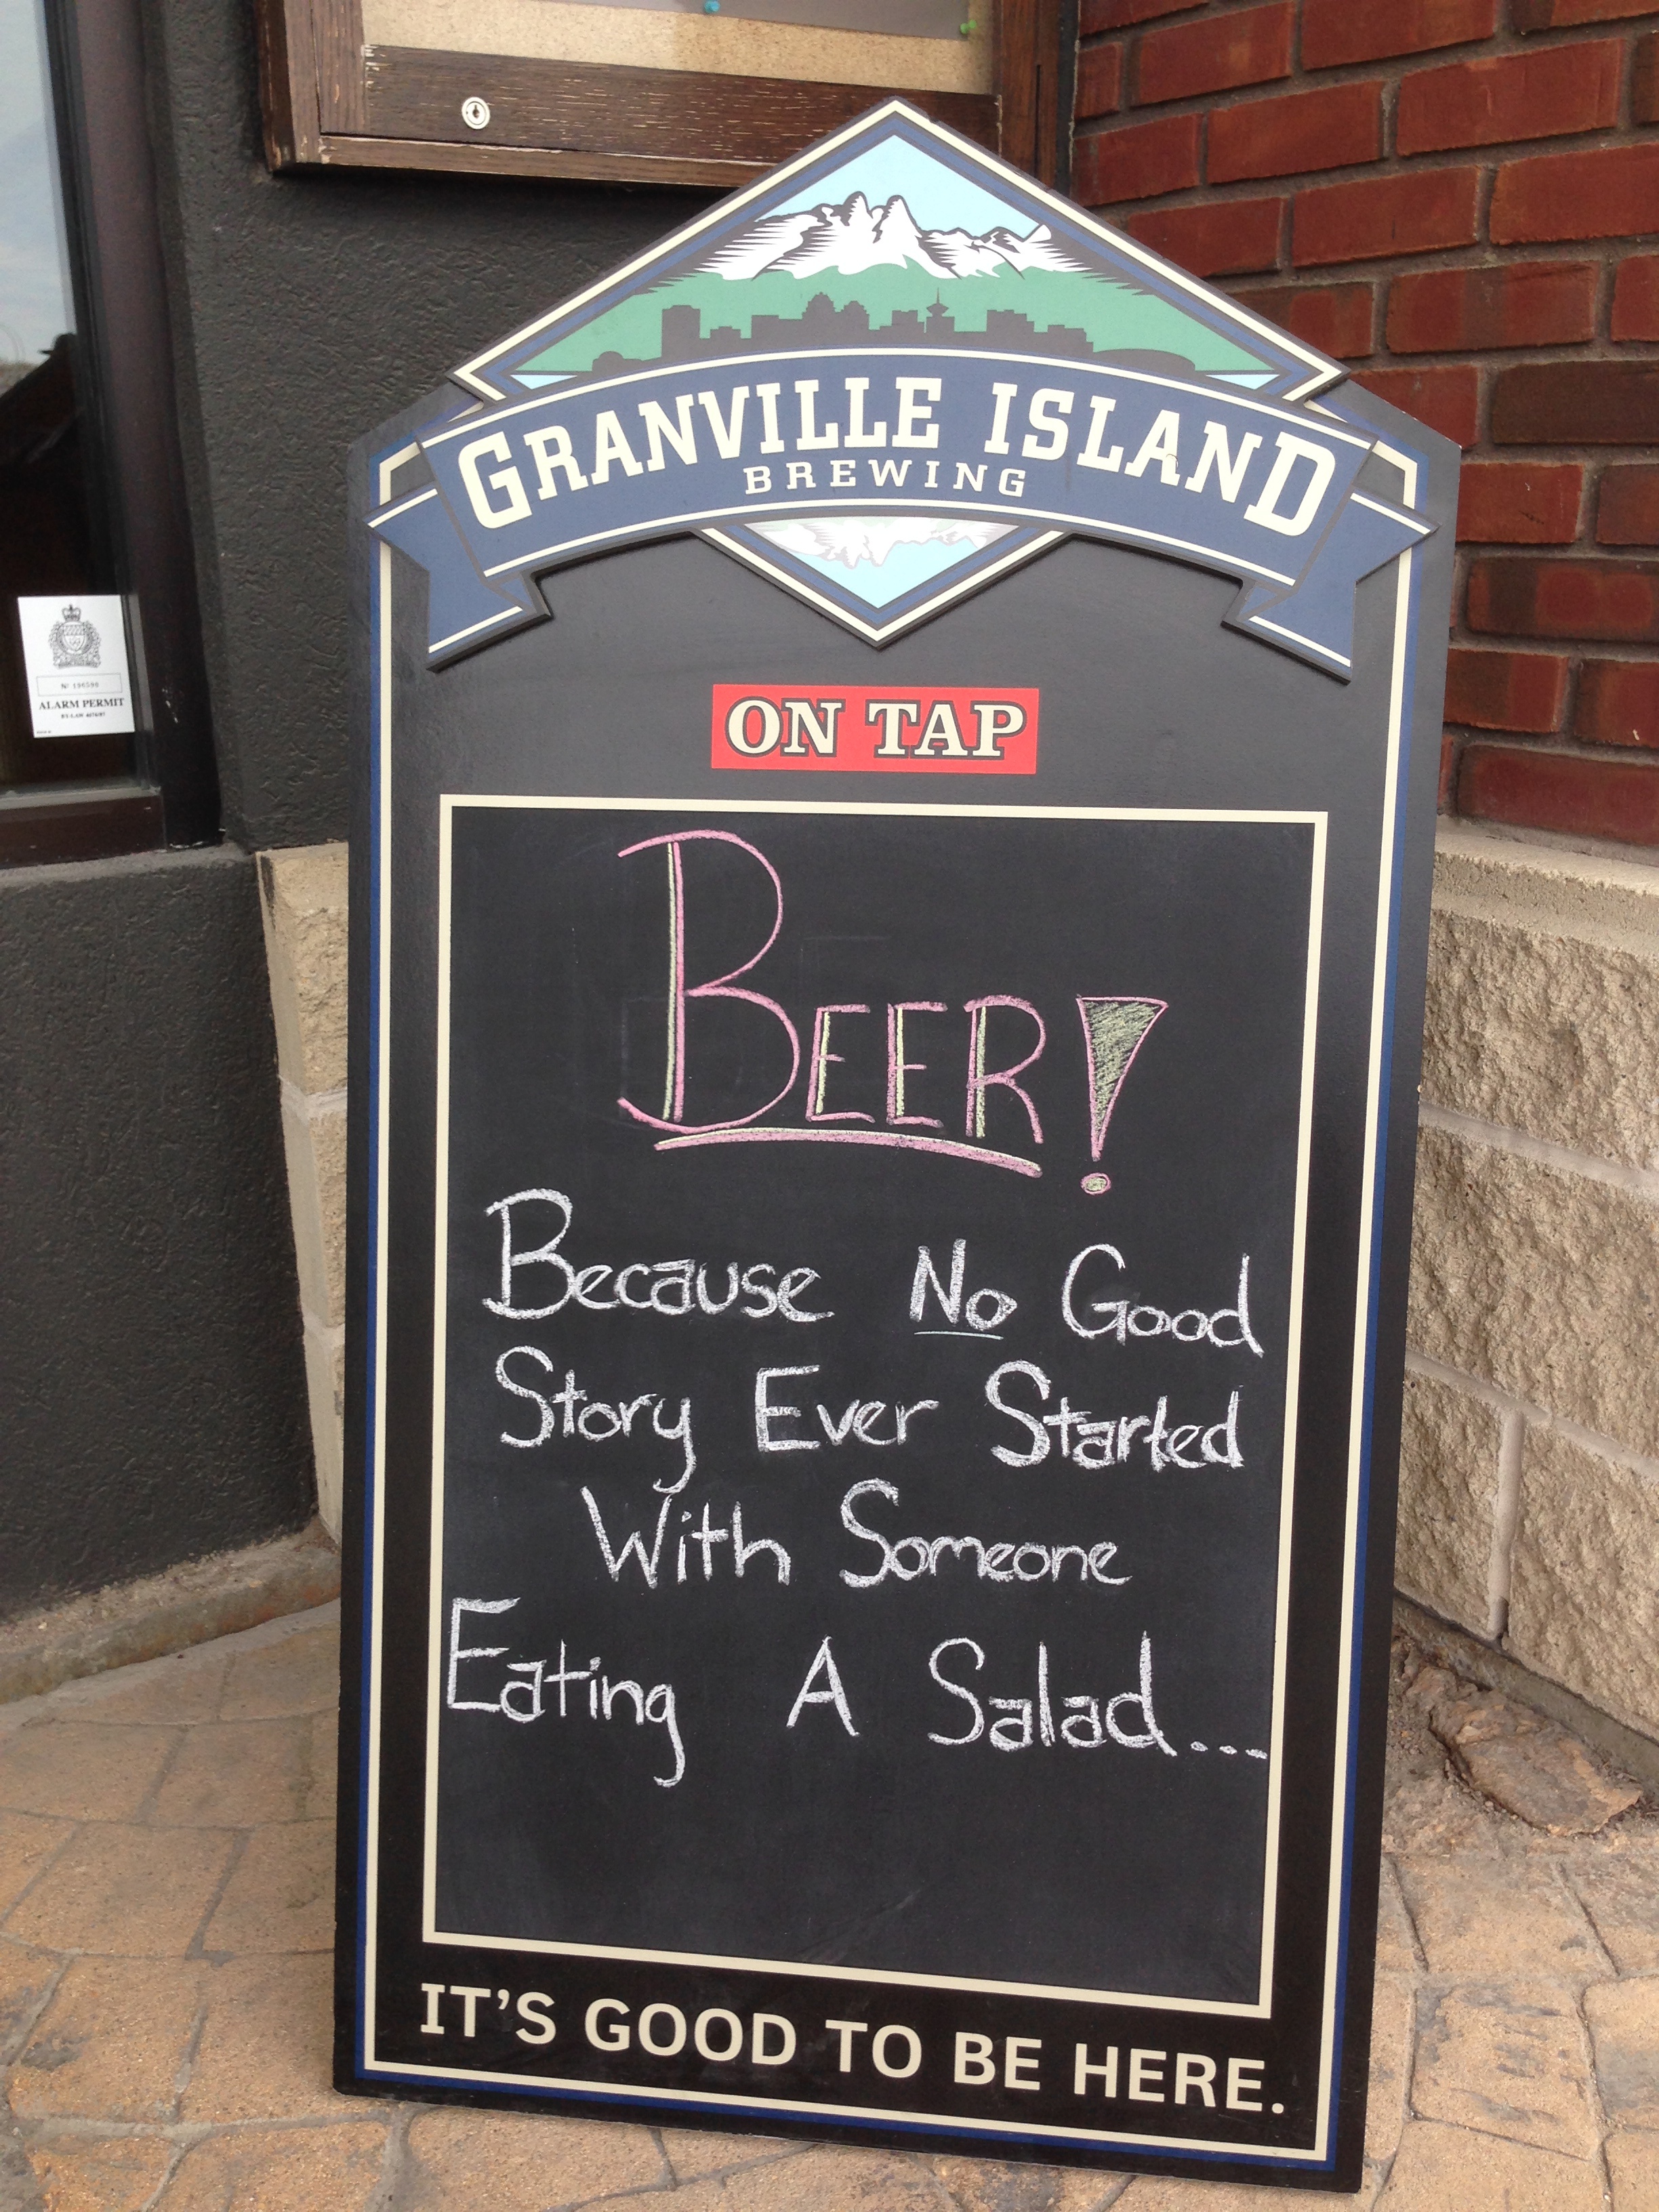
sign, street sign, signage, beer, story, commemorative plaque